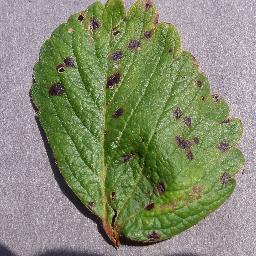
Label: Strawberry___Leaf_scorch